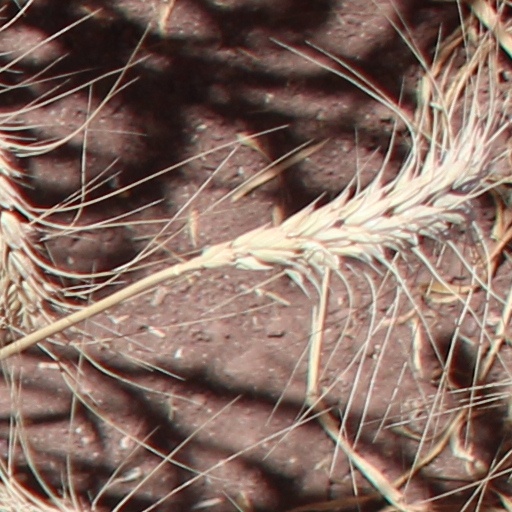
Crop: wheat